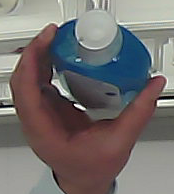
Product: sensodyne_mouthwash